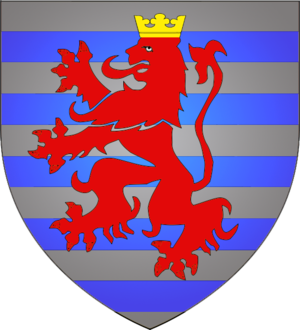
Armoiries de la ville de Luxembourg